Camelot (musical)

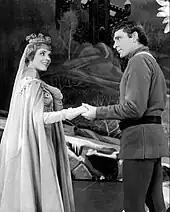
Julie Andrews and Richard Burton as Queen Guenevere and King Arthur

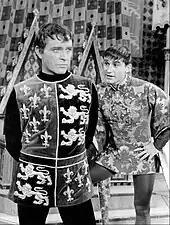
Burton as Arthur and Roddy McDowall as Mordred

"Camelot" opened on Broadway at the Majestic Theatre on December 3, 1960, and closed on January 5, 1963, after 873 performances and 2 previews. Directed by Moss Hart, the choreography was by Hanya Holm, scenic design by Oliver Smith, costume design by Adrian (who worked on the designs prior to his death in September 1959) and Tony Duquette, and lighting design by Abe Feder. It won four Tony Awards. The original cast album was America's top-selling mono LP record for 6 weeks.